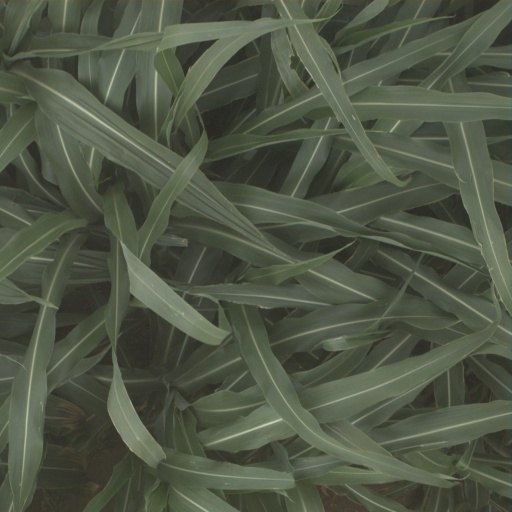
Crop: sorghum